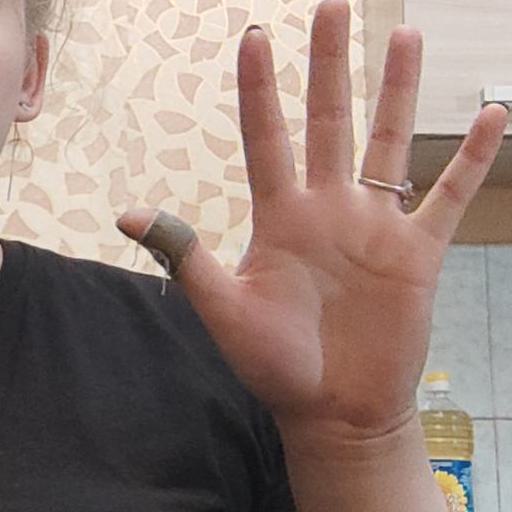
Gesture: palm